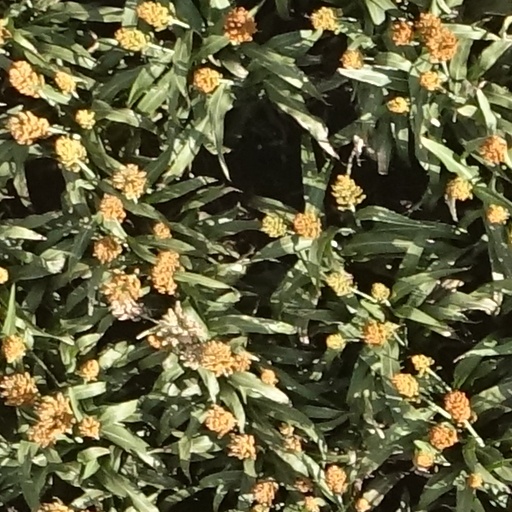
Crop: sorghum